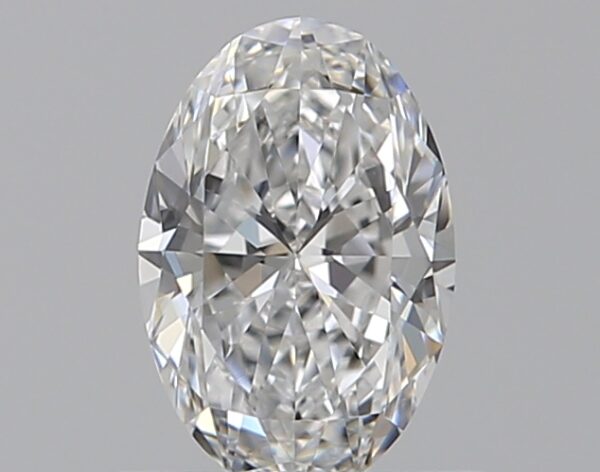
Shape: oval
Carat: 0.5
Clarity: IF
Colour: D
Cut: EX
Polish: EX
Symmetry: VG
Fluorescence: M
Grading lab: GIA
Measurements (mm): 6.44 x 4.27 x 2.69